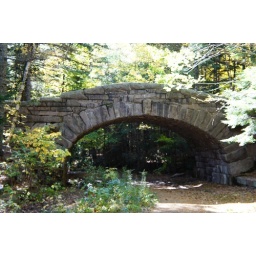
a bridge in the carriage road system